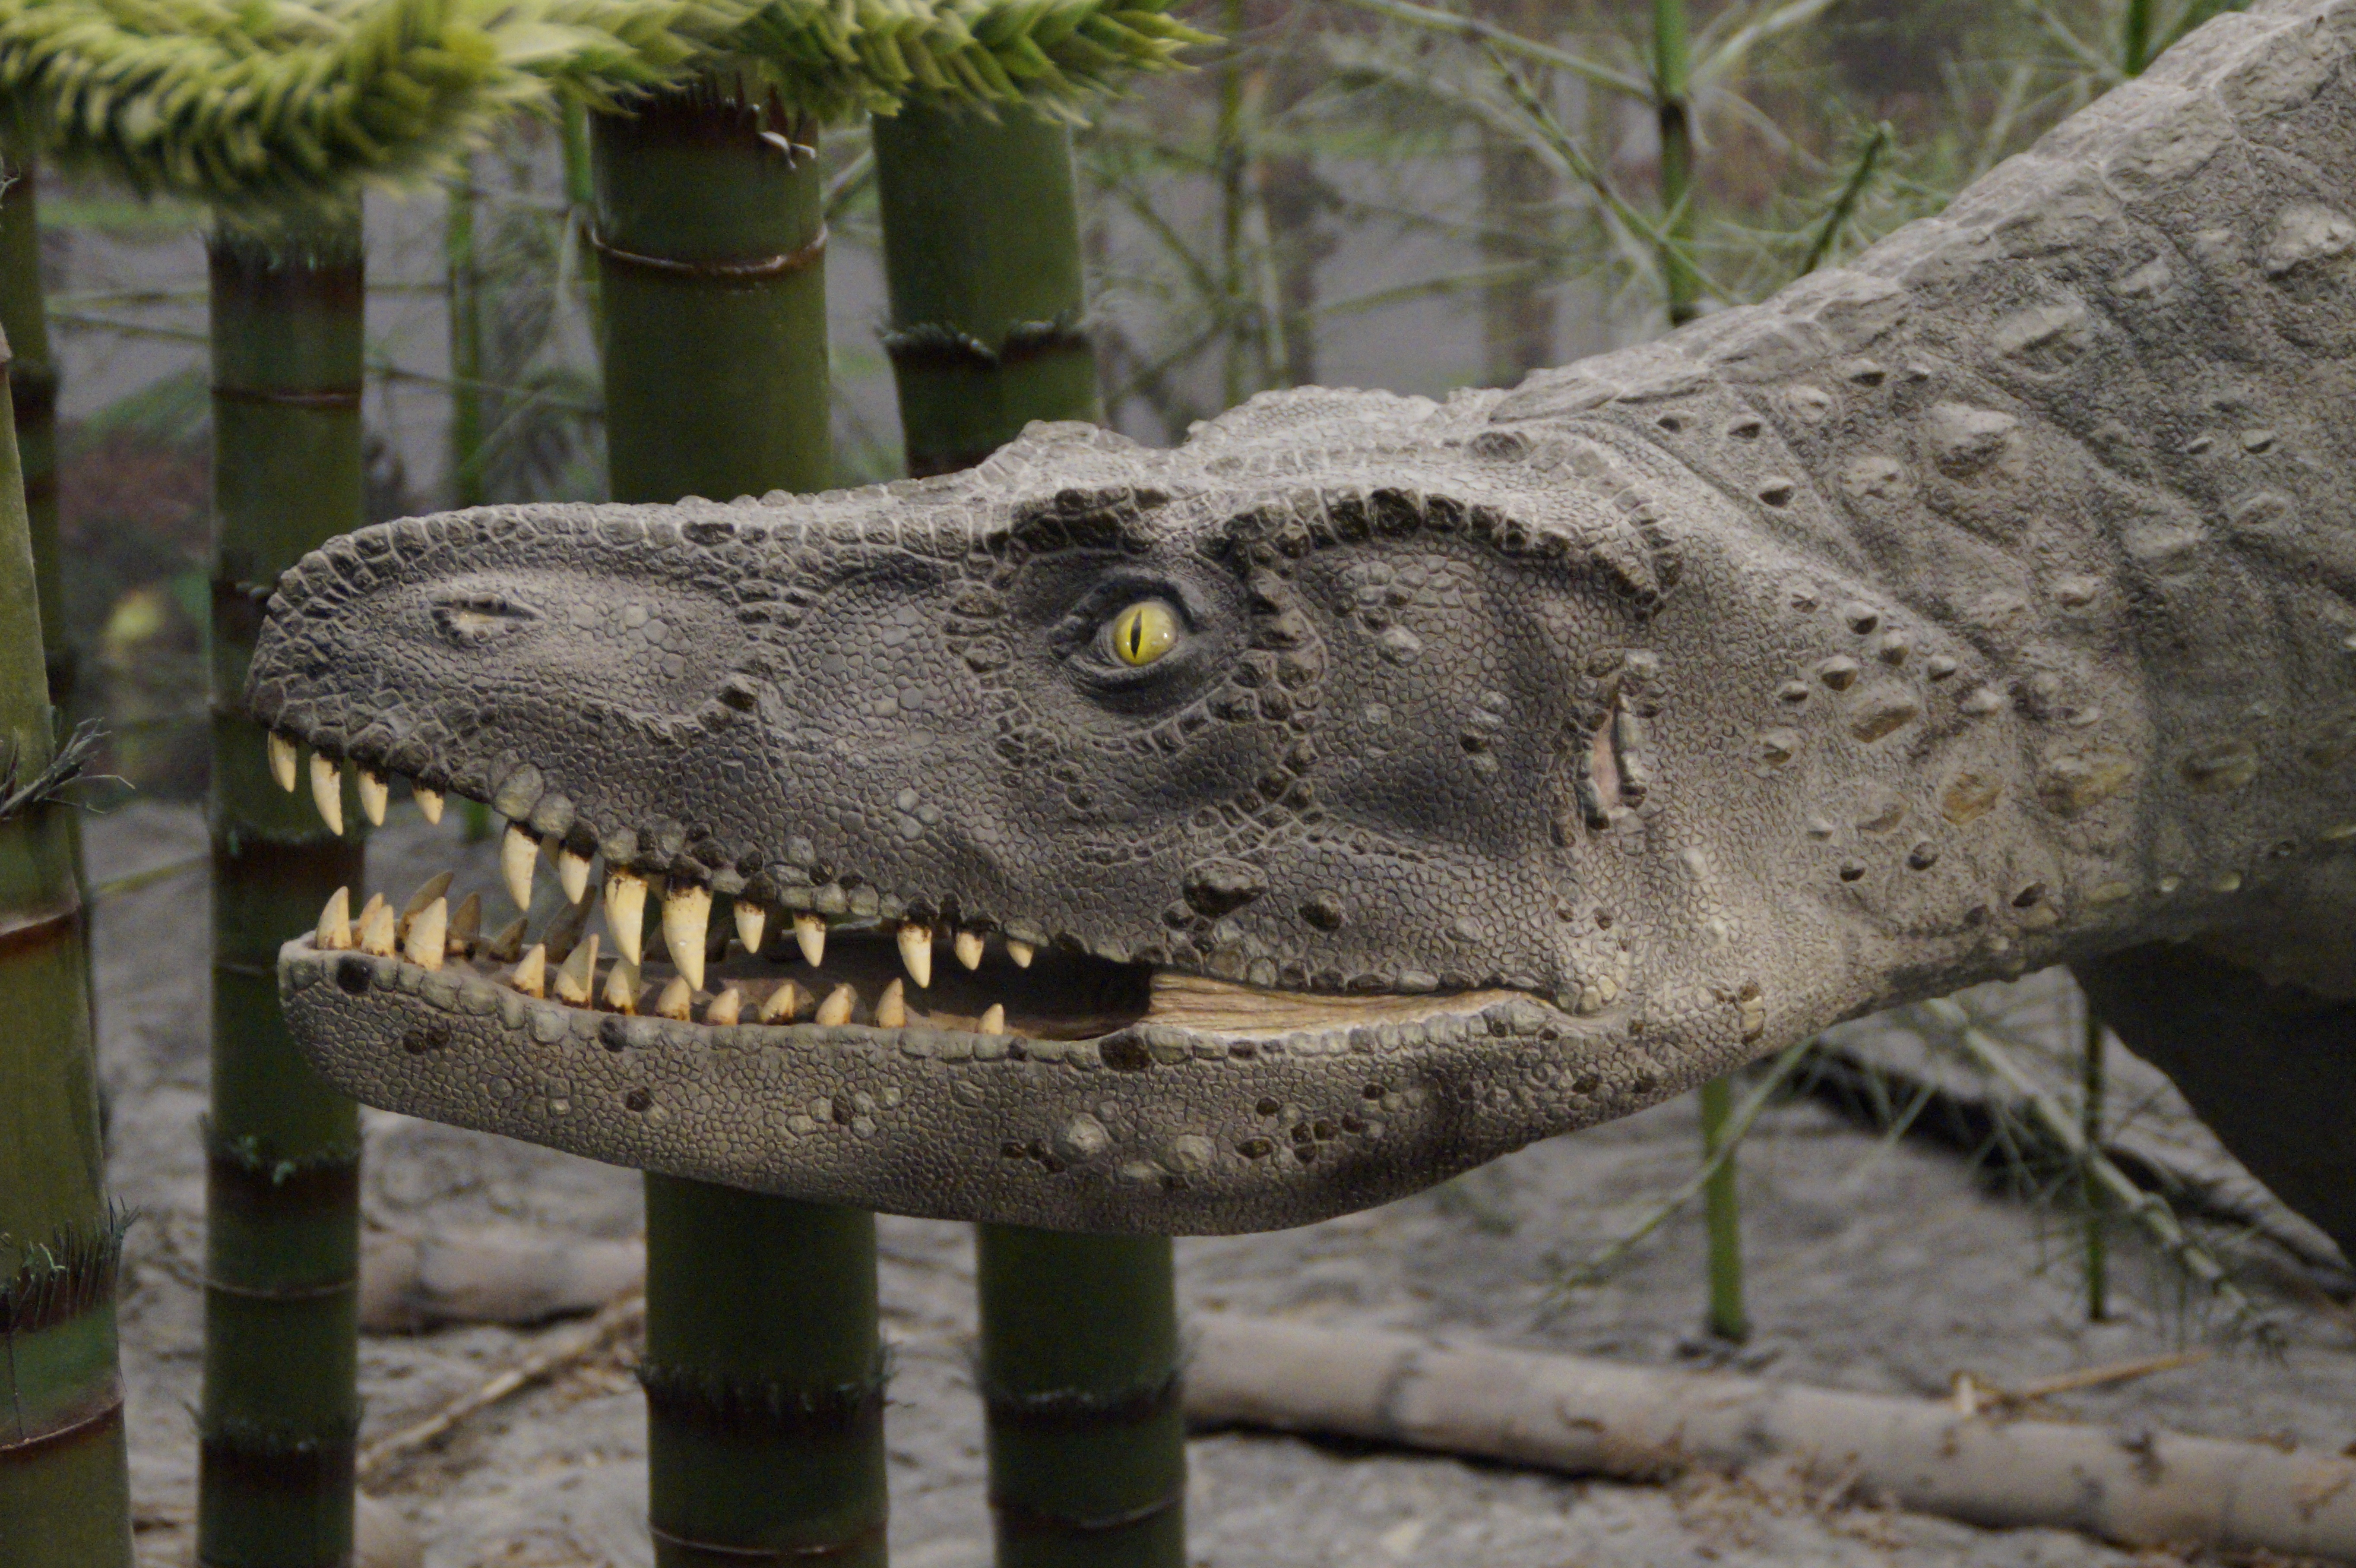
landscape, nature, wildlife, jungle, museum, predator, reptile, fauna, lizard, natural history museum, crocodile, alligator, head, exhibit, replica, dinosaur, dangerous, aggressive, tyrannosaurus, urtier, prehistoric times, crocodilia, museum of natural history, hagbard, american alligator, nile crocodile, velociraptor